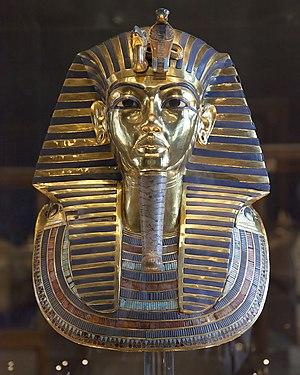
Le masque funéraire de Toutânkhamon, appelé aussi masque d'or de Toutânkhamon, est le masque funéraire découvert le 28 octobre 1925 dans le tombeau de Toutânkhamon lorsque l'archéologue britannique Howard Carter ouvre le sarcophage contenant la momie de ce pharaon. Cette sculpture est un véritable chef-d'œuvre de l'orfèvrerie égyptienne.
Le khôl, kohol ou kohl est une poudre minérale autrefois composée de sulfure de plomb ou de sulfure d’antimoine. Elle fut aussi composée dans le passé d'un mélange de plomb sous forme de galène, de soufre et de gras animal, voire de bois brûlé ou de bitume, utilisée pour maquiller ou soigner les yeux.
L'art de l'Égypte antique apparait dès les premiers signes de la culture de Nagada, vers 3800 avant l'ère commune. Certains traits, caractéristiques à une époque, peuvent s'atténuer ou disparaitre à une autre. Mais un grand nombre de ces caractères se sont maintenus sur la très longue durée de l'histoire de l'Égypte antique, jusqu'à la fin de l'Empire lagide, en 30 AEC, avec les derniers des 345 pharaons.